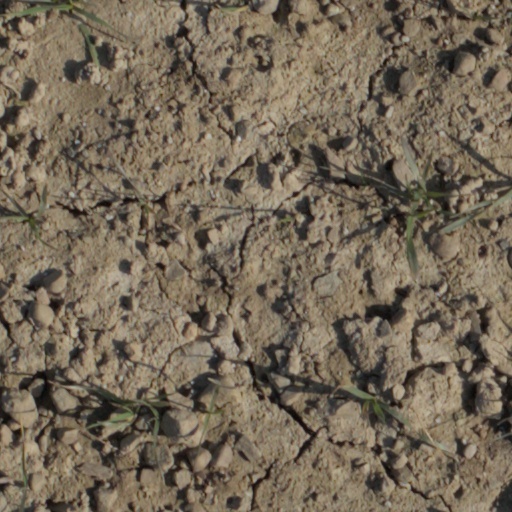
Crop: wheat